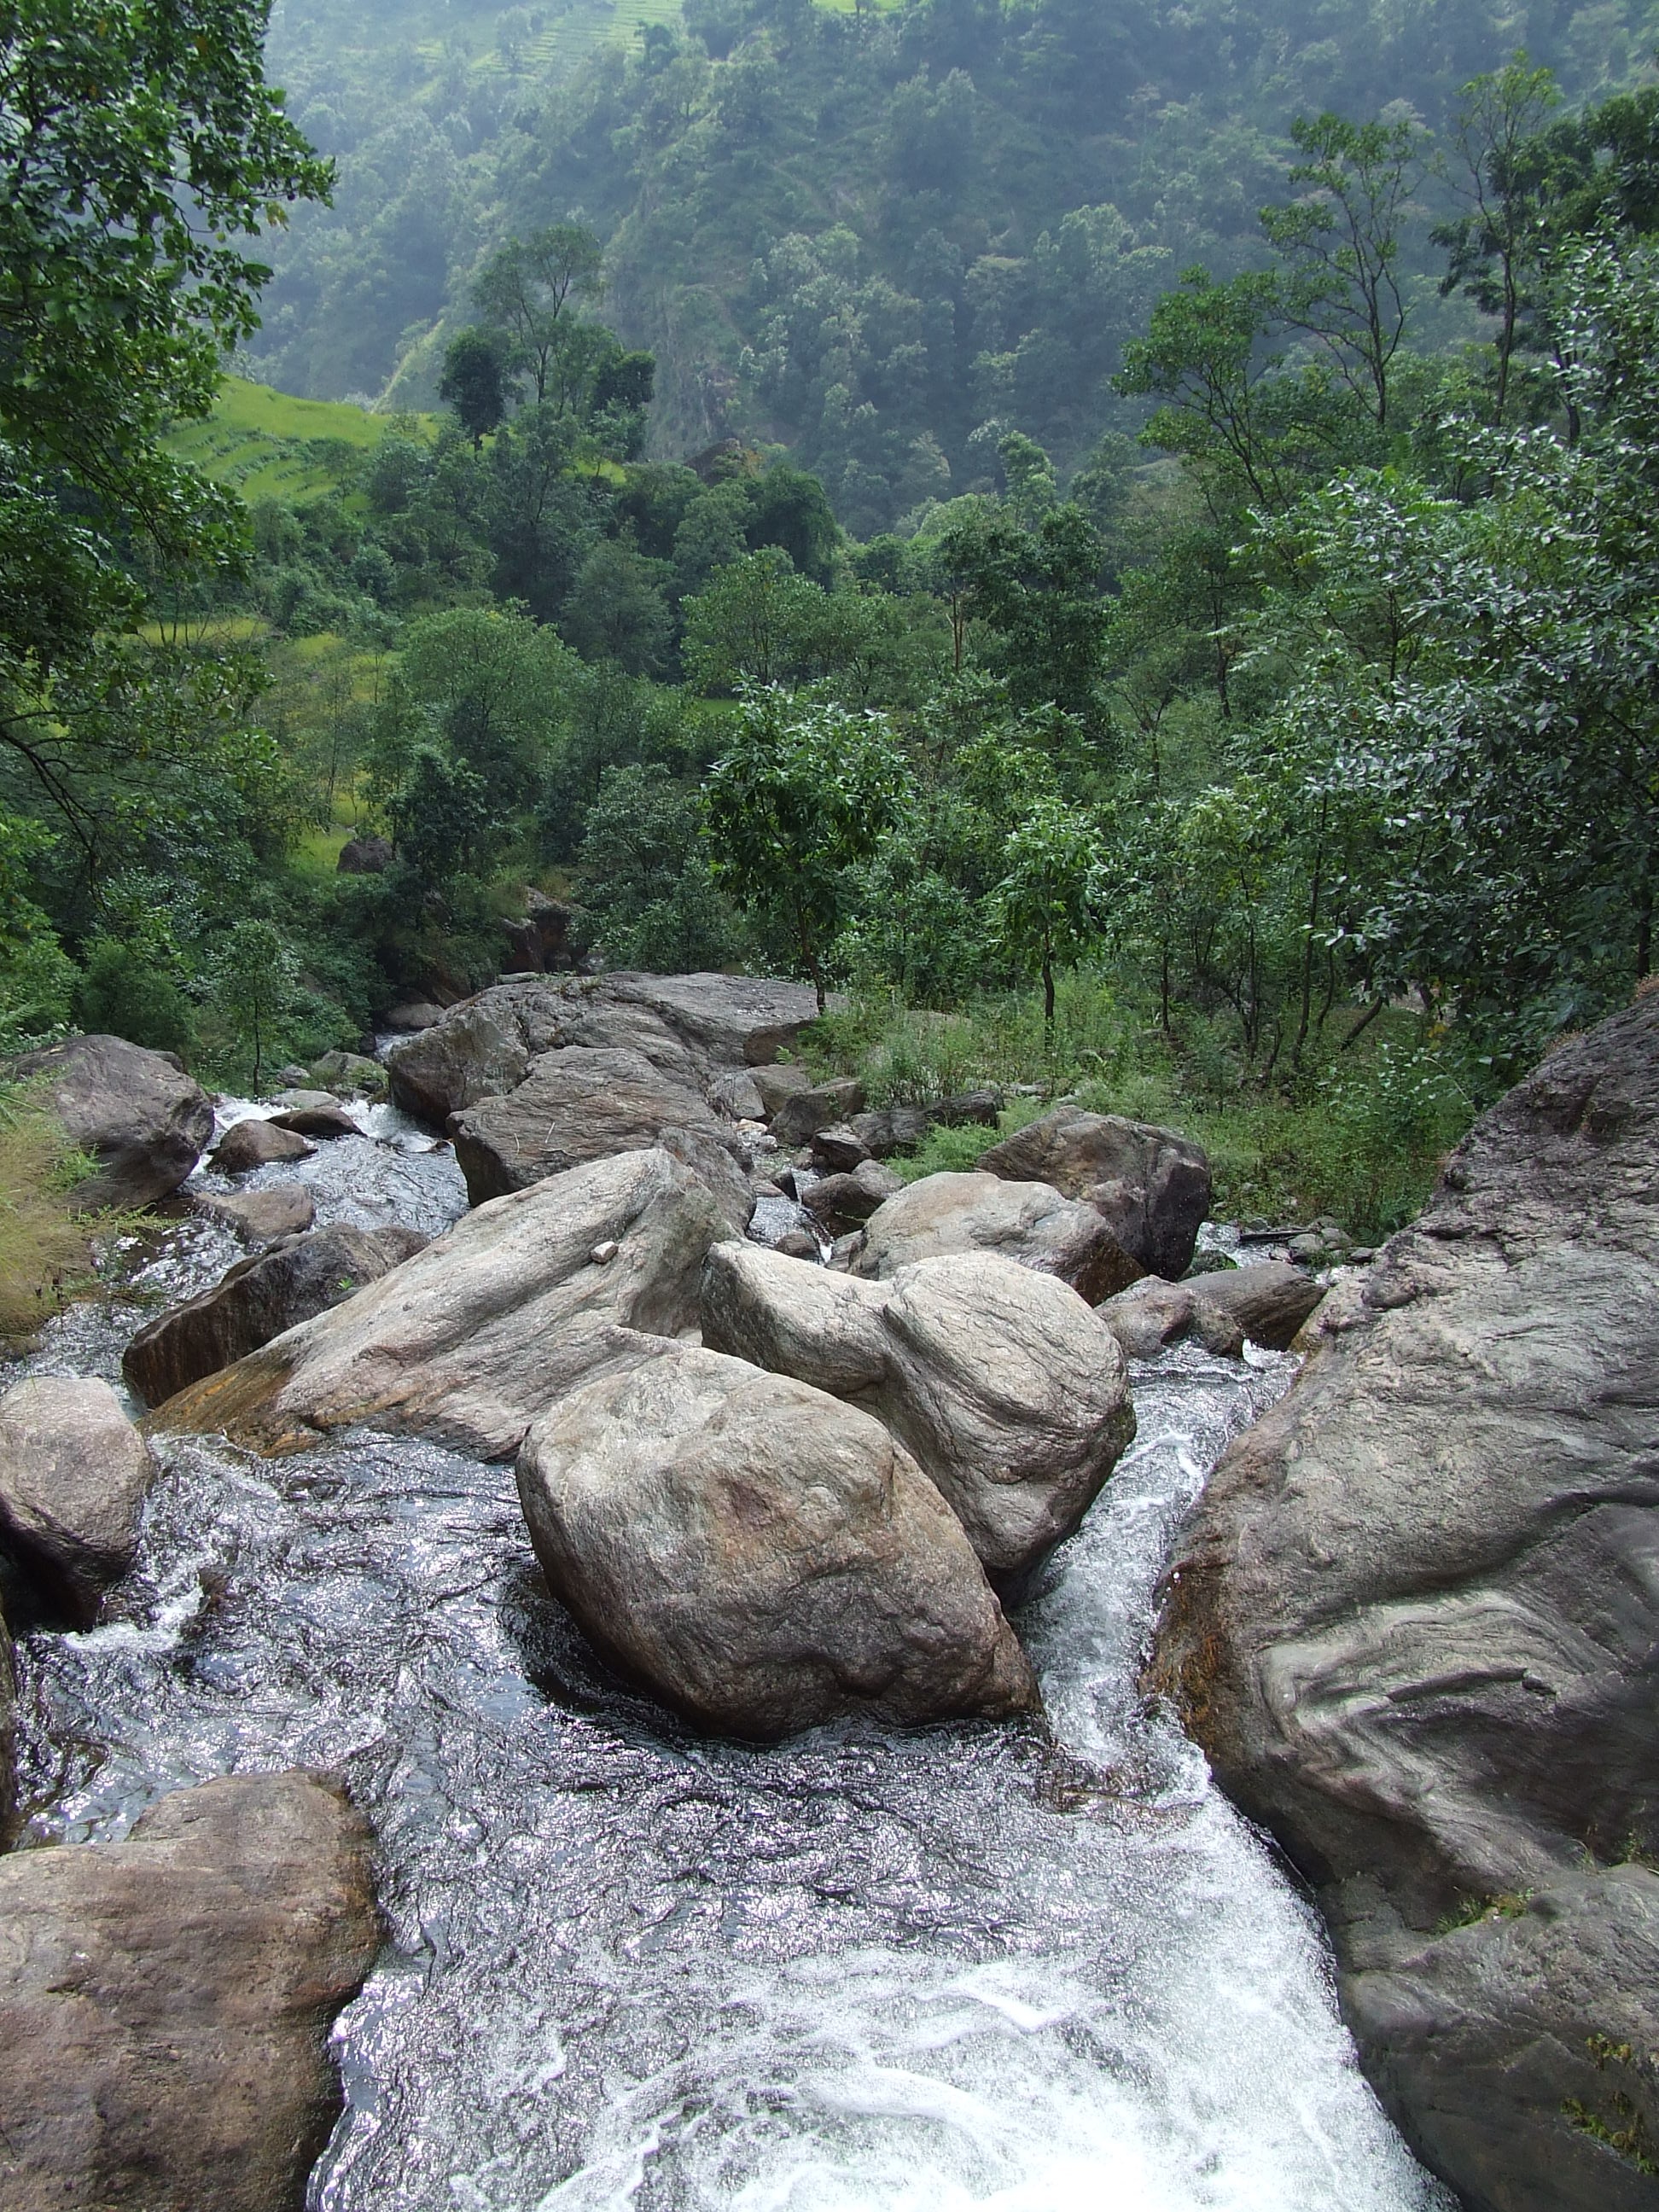
water, forest, rock, waterfall, wilderness, mountain, trail, river, valley, stream, jungle, rapid, nepal, rocks, stones, geology, trekking, mountains, boulder, water feature, wadi, annapurna, streem, mountainous landforms